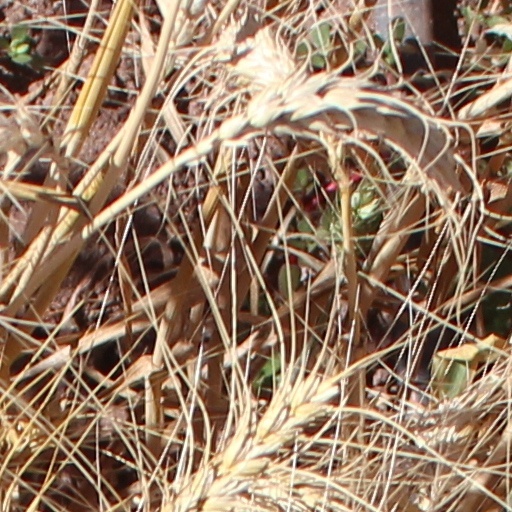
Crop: wheat